Finnish Steam Locomotive Class A5

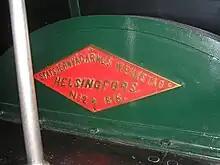
Builder's Plate of Finnish Steam Locomotive Class A5 No 58 preserved at the Finnish Railway Museum

The British produced locomotives were built in 1869 while the first Finnish Locomotives were constructed in 1874 and 1875. The British locomotives set the design characteristics of the Finnish A3, A5 locomotives. The price of the domestically produced Finnish locomotives was almost 50% higher than the imported locomotives.